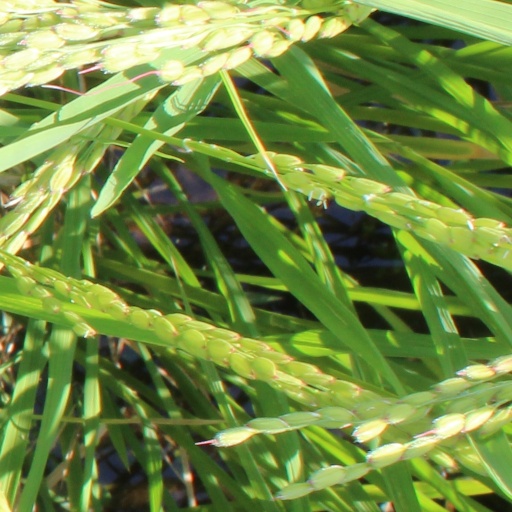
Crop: rice